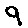
Label: 9